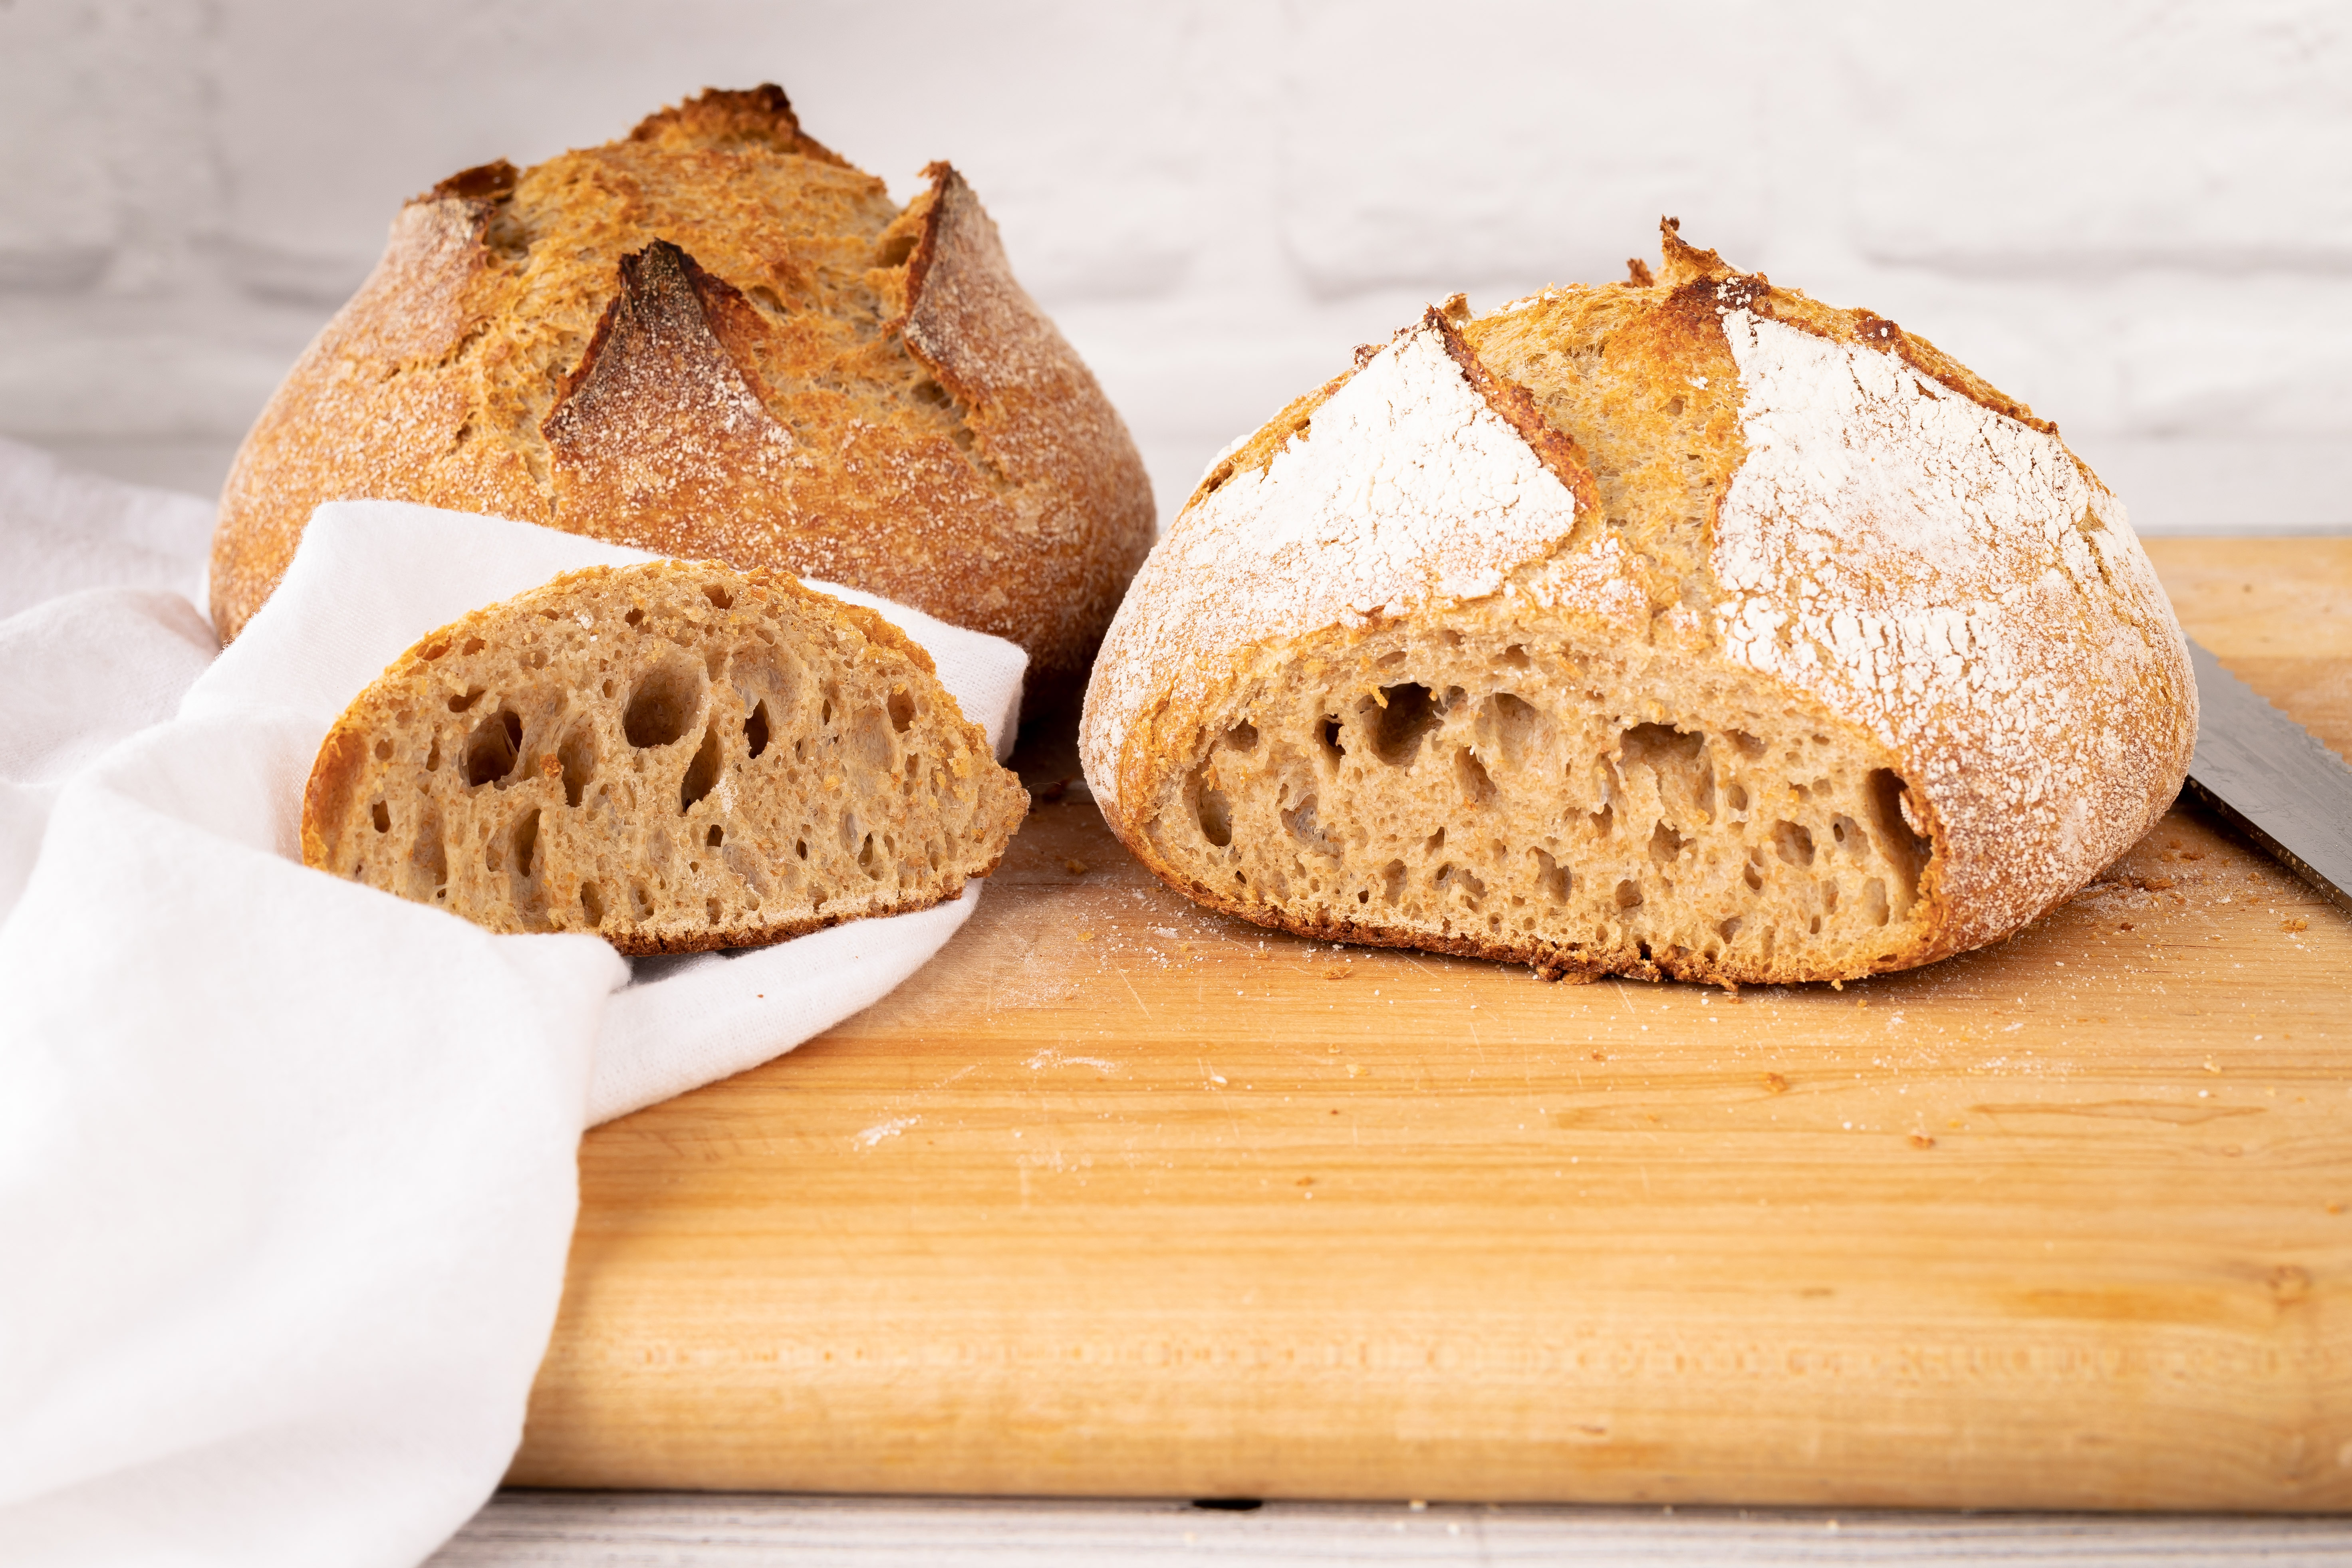
food, bread, potato bread, sourdough, hard dough bread, gluten, dish, soda bread, cuisine, graham bread, loaf, ingredient, Bread flour, biga, beer bread, damper, baked goods, bun, rye bread, whole wheat bread, staple food, brown bread, bread roll, whole grain, ciabatta, produce, Kaiser roll, baguette, dessert, baking